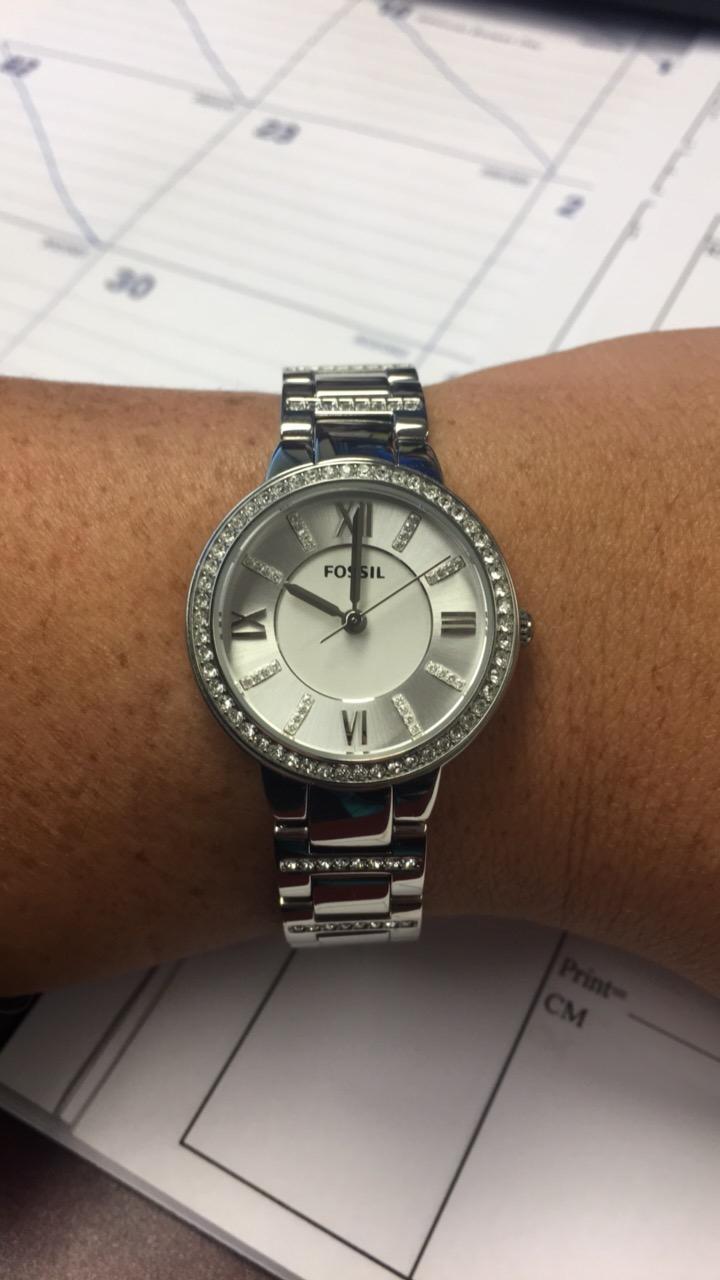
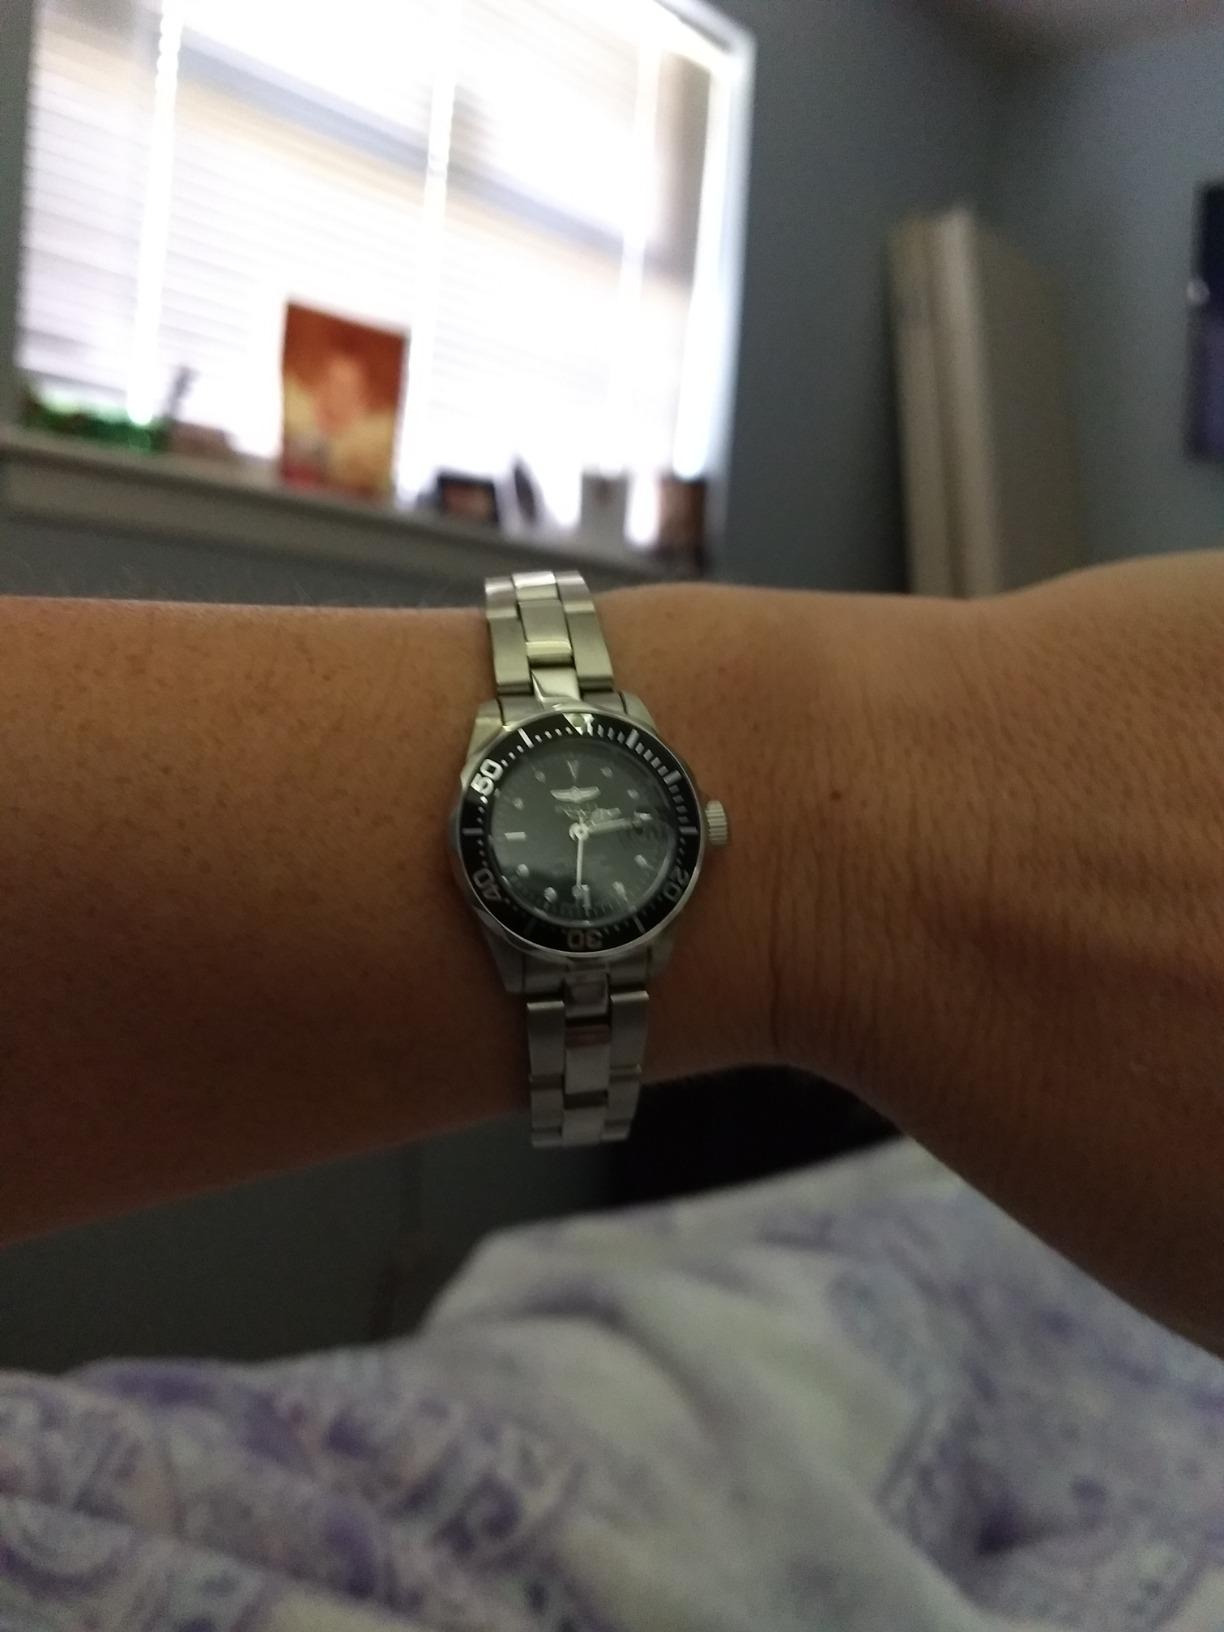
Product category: accessories_watch
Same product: no